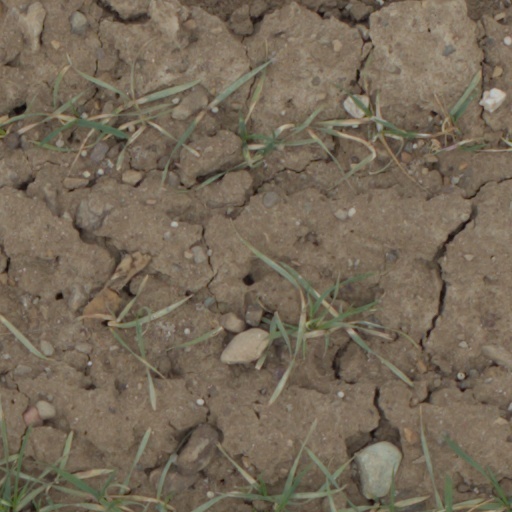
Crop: wheat